Bakermat

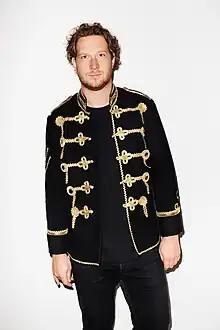

Lodewijk Fluttert (born 8 October 1991), best known by his stage name Bakermat, is a Dutch DJ and music producer. His music is characterised by a mix of dance, soul, jazz, funk, gospel, and pop.